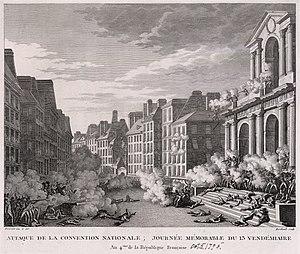
Le bataillon des Filles-Saint-Thomas fait partie de la Garde nationale de Paris, créée le 13 juillet 1789. Il est surtout connu pour sa participation à la défense du Palais des Tuileries, lors de la Journée du 10 août 1792, mais avant la chute de la monarchie, il joue un rôle important dans la répression des différentes insurrections parisiennes et lors de l'insurrection royaliste du 13 vendémiaire an IV. Rebaptisé section Lepelletier, il constitue le fer de lance des manifestants. Et pourtant, les survivants de la Journée du 10 août 1792 sont presque tous morts pendant les massacres de Septembre ou guillotinés.